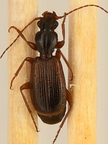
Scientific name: Cymindis neglecta
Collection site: Bartlett Experimental Forest NEON (BART), plot BART_028